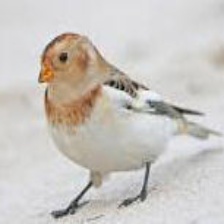
Species: MCKAYS BUNTING
Scientific name: PLECTROPHENAX HYPERBOREUS
ImageNet parent category: indigo_bunting